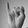
ASL letter: I